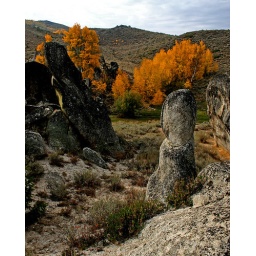
I love hiking in this canyon altho this is where I've seen some huge mountain lion tracks.